Ontario Highway 69

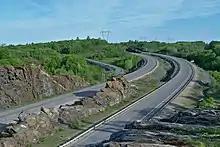
The Parry Sound bypass, which now forms part of Highway400, opened on November1, 2001, as part of Highway69.

Although planning for an eventual four-lane highway started in 1969, the commitment to expand the entirety of Highway69 to a full freeway was first made in 1991 by the New Democrat government of Bob Rae.